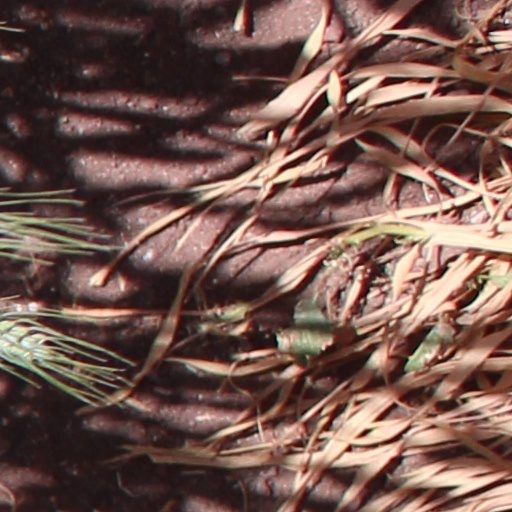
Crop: wheat